Lunacy (FIRST)

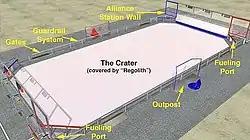
Lunacy field

Lunacy is played on a rectangular field that is 54' by 27'. This field floor is made of Glasliner Fibre-reinforced plastic manufactured by and is referred to as 'Regolith'. The regolith is designed so that the robots, which have specially mandated wheels that they cannot modify in any way, shape or form, have reduced traction, mimicking the effect of low gravity that would be seen by a robot driving on the Moon.